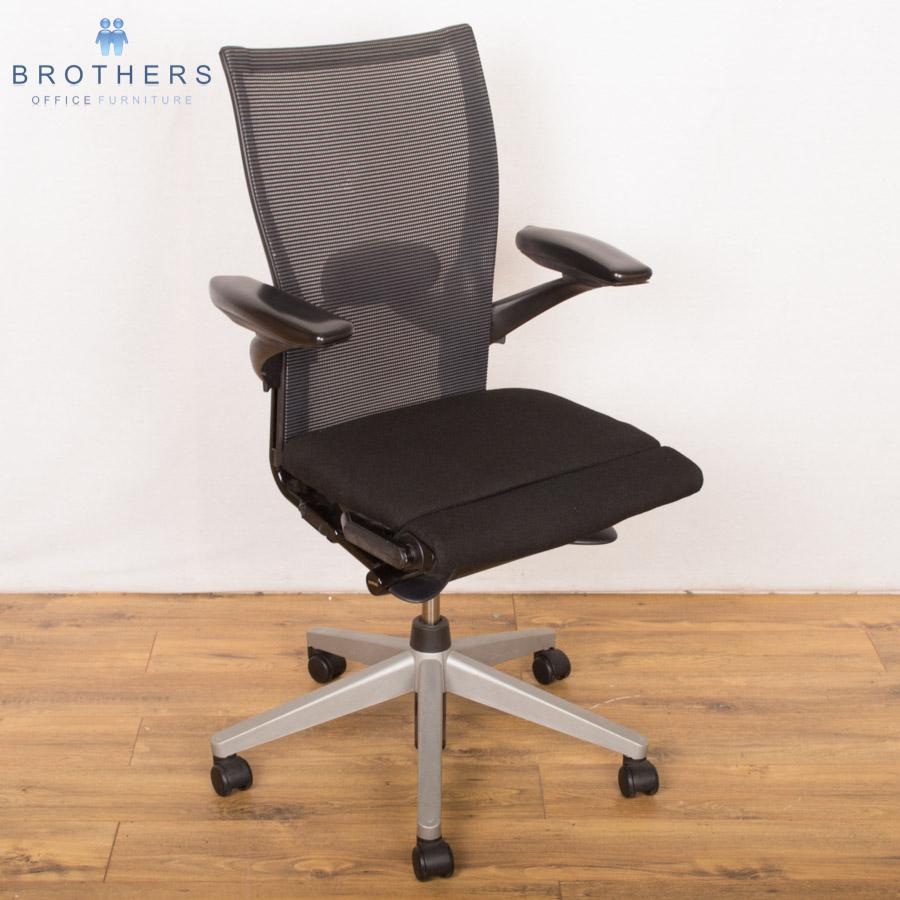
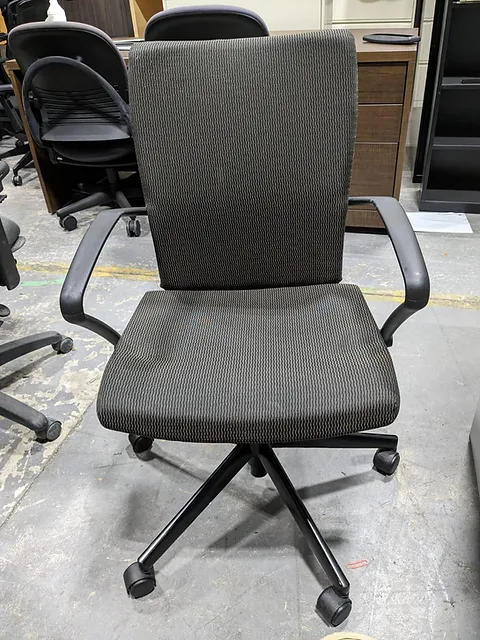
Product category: items_chair
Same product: no